Kikuchi clan

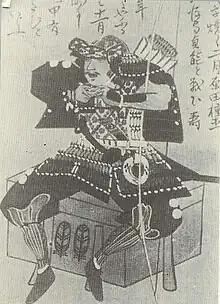
Portrait of Kikuchi Takanao sitting on a box with his two feathered mon

Born the second son of Tsunemune he was known as Kikuchi no Jirō Takanao (菊池 次郎 隆直) and became the sixth head of the Kikuchi clan. His childhood name was Kurō (九郎). He was eventually given the title "Higo-Gon-no-kami" (vice-governor). In 1180 at the start of the Genpei War he sided with Minamoto no Yoritomo and began levying troops in Kyūshū but Taira no Sadayoshi marched against him and defeated him. Later Takanao was present at the Battle of Dan-no-ura. Shortly after the battle that same year he was turned over to Minamoto no Yoshitsune by his lord Ogata no Saburo Koreyoshi and was taken to the Rokujō riverbed where he was beheaded.